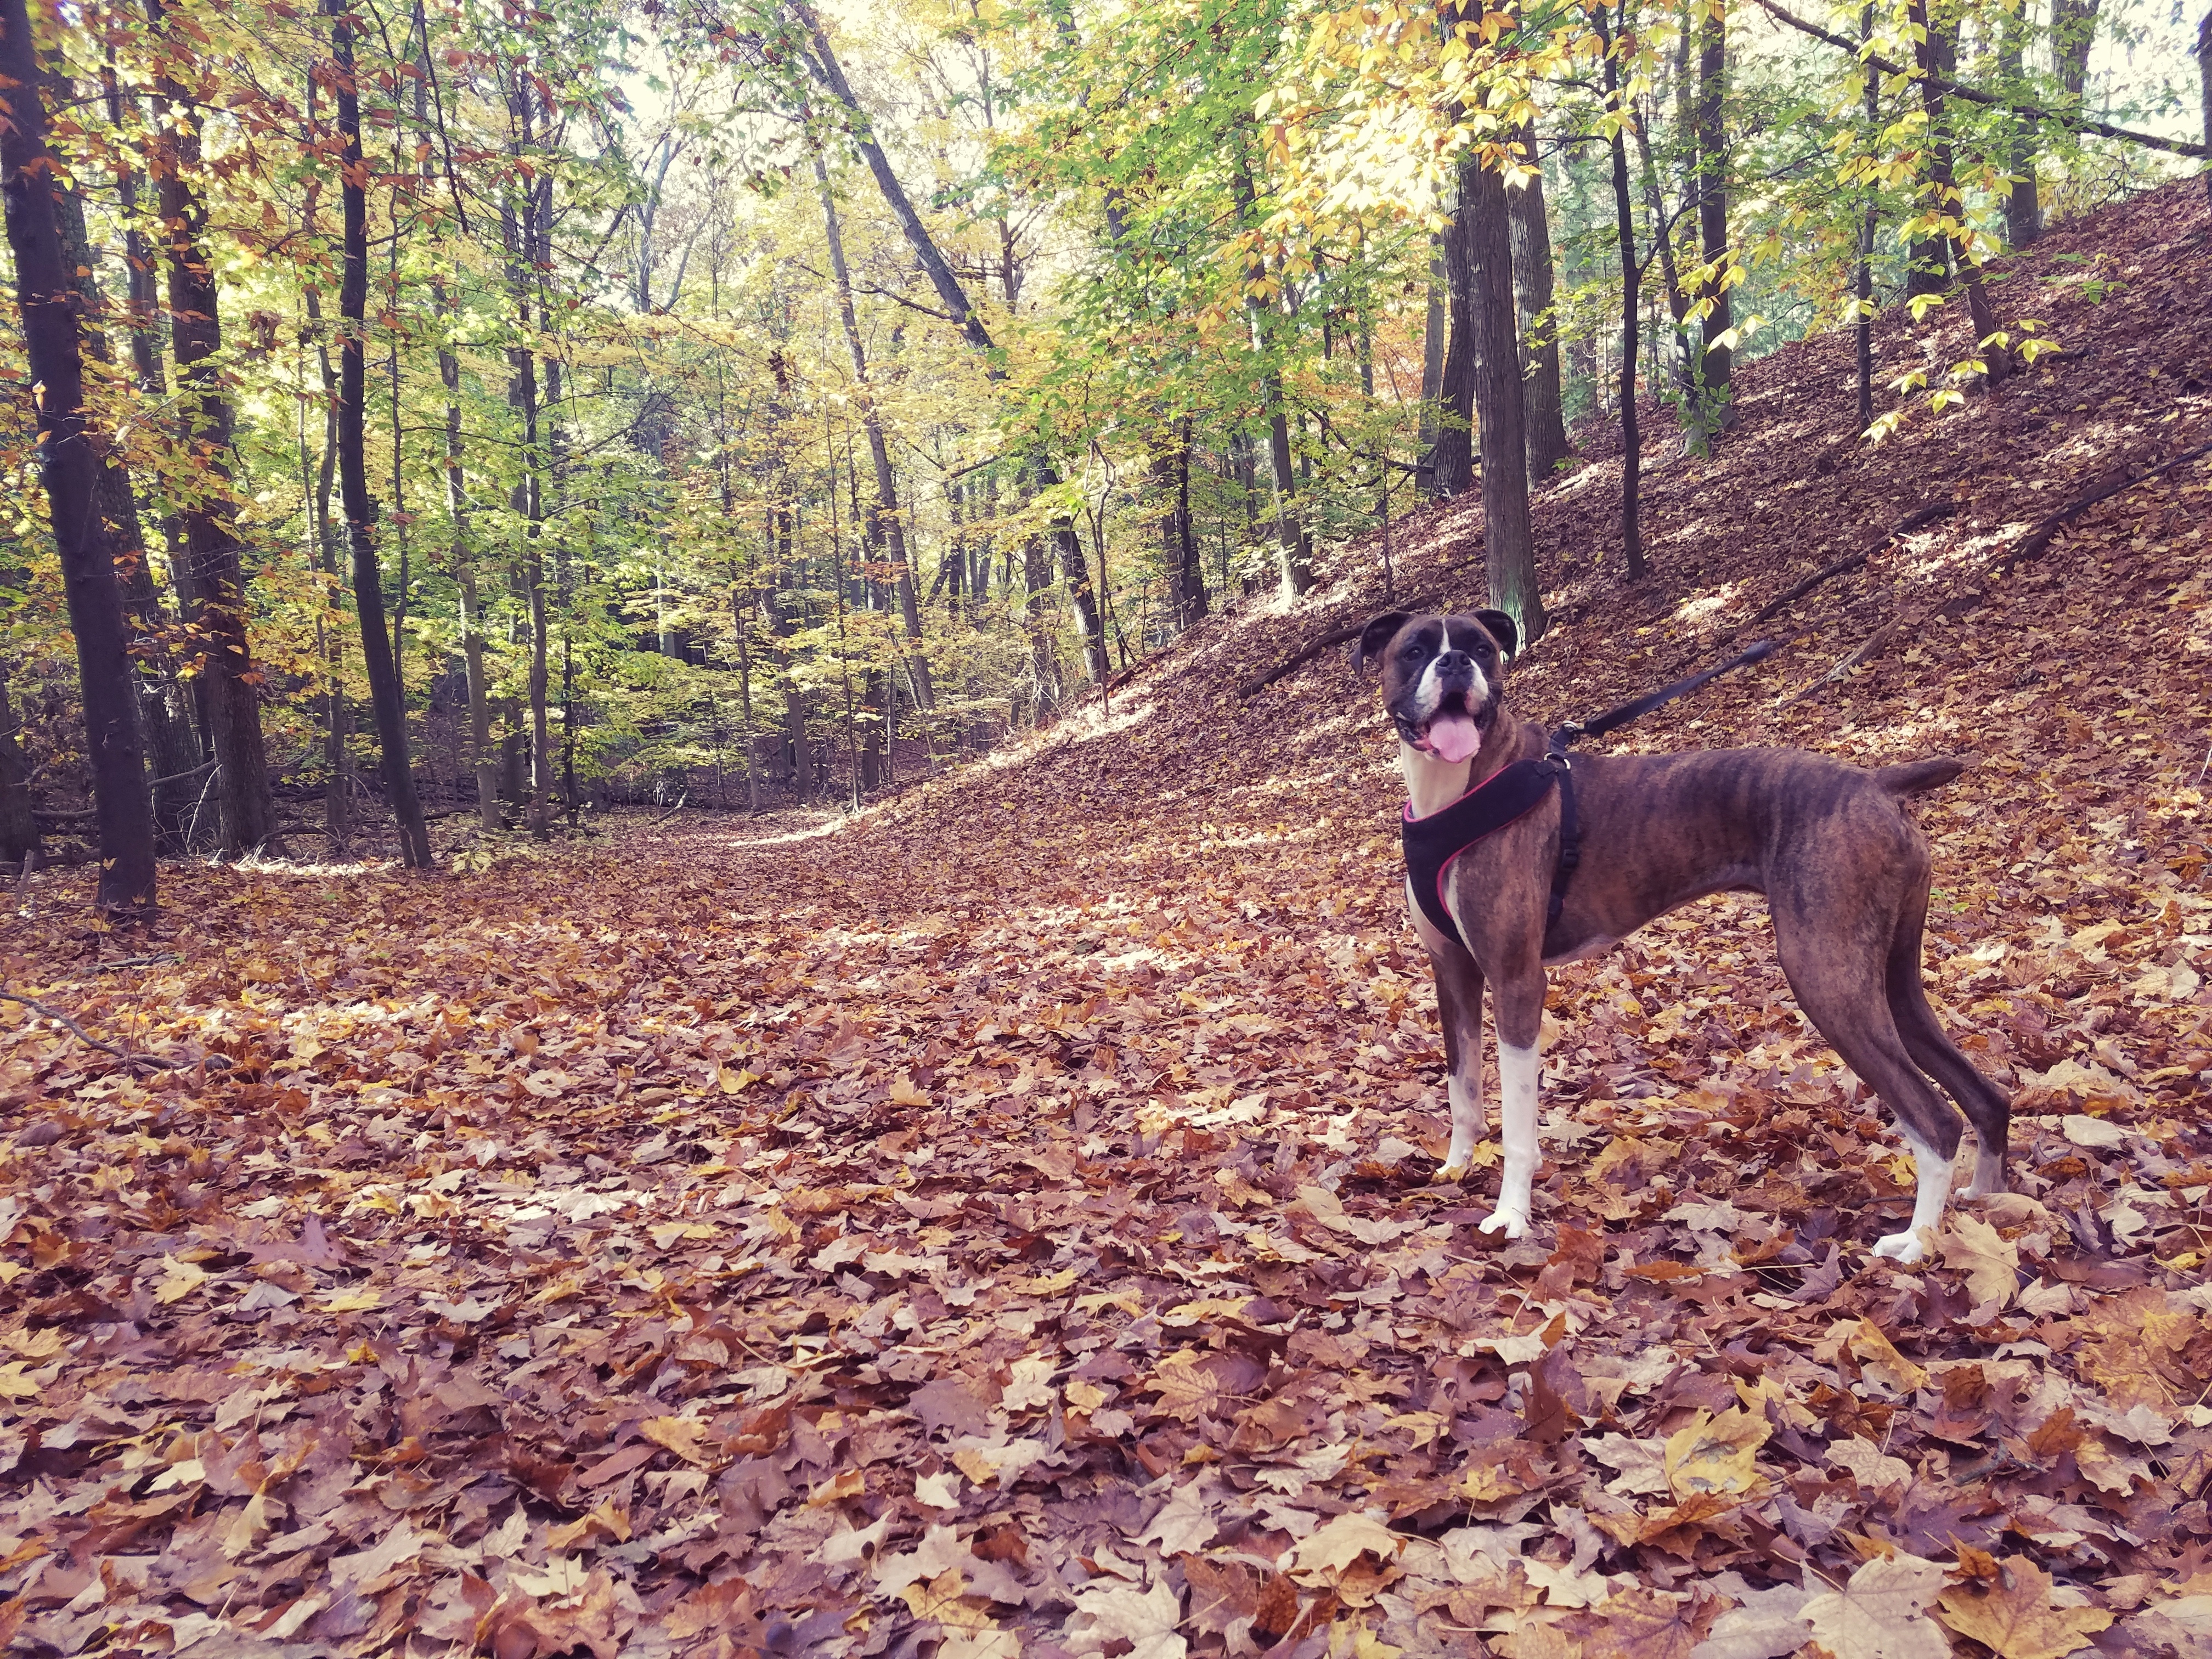
trail, dog, autumn, mammal, woodland, dog like mammal, animal sports, dog sports